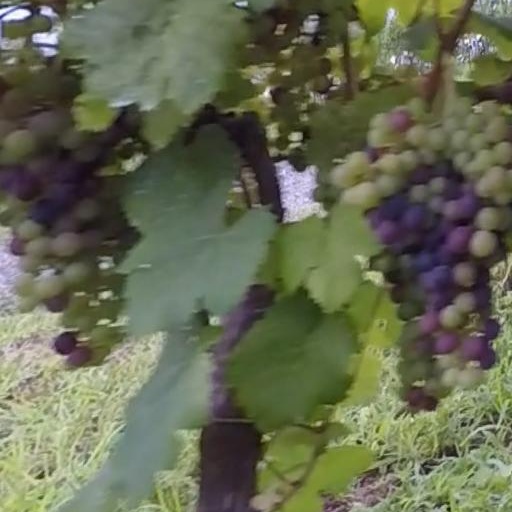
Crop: grape